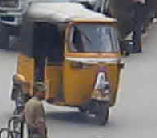
Vehicle type: Auto Rickshaws